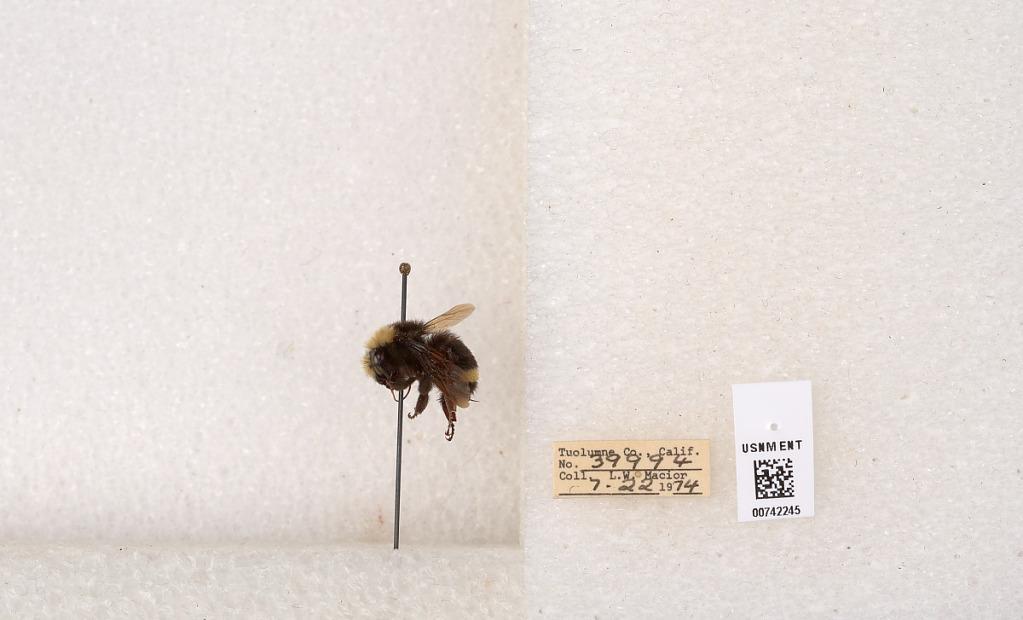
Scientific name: Bombus (Pyrobombus) vosnesenskii Radoszkowski
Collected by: L. Macior
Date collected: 1974-7-22
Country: United States
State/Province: California
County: Tuolumne
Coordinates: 37.9712, -120.228